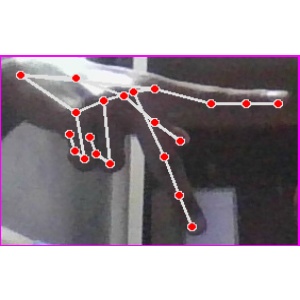
अक्षर: प